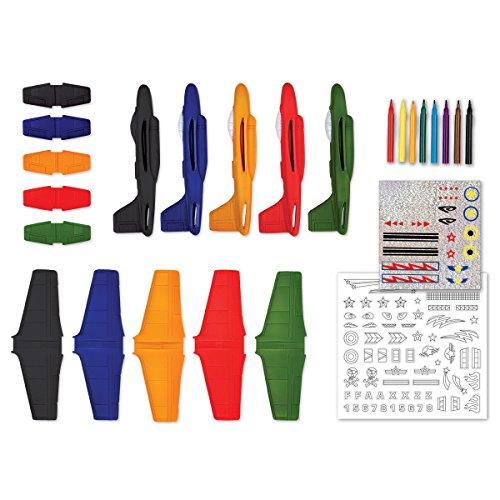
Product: Creativity for Kids Stunt Squadron Craft Kit - Create 5 Foam Planes
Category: Toys & Games | Arts & Crafts | Craft Kits
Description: CUSTOMIZE 5 FOAM PLANES - Assemble and decorate 5 foam airplanes with stickers and markers then watch them fly Wingspan measures 7" wide.
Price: $12.99
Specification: ProductDimensions:10.4x2x12inches|ItemWeight:7.2ounces|ShippingWeight:7.2ounces(Viewshippingratesandpolicies)|DomesticShipping:ItemcanbeshippedwithinU.S.|InternationalShipping:Thisitemisnoteligibleforinternationalshipping.LearnMore|ASIN:B006YZIEZ8|Itemmodelnumber:1676000|Manufacturerrecommendedage:7-15years